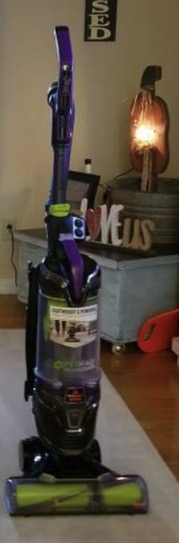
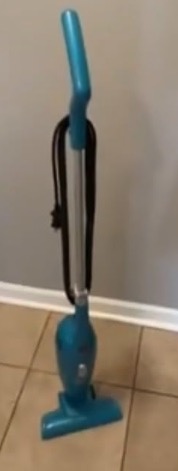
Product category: items_vacuum
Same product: no